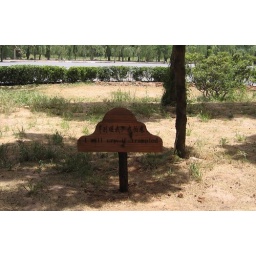
A funny sign along the walkway by the Shaolin Temple. There are many signs about nature and most are pretty funny.